Peter Ryan (columnist)

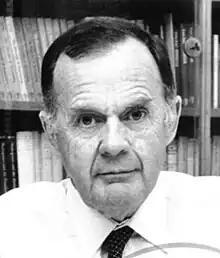
Peter Ryan

Peter Allen Ryan MM (4 September 1923 – 13 December 2015) was a newspaper columnist, author, World War II spy, director of Melbourne University Press and an officer of the Victorian Supreme Court.